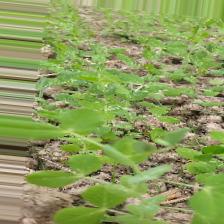
Label: Normal